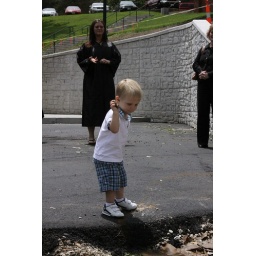
Throwing rocks in water